Question: Please indicate a possible affordance area of the book that can be used for holding
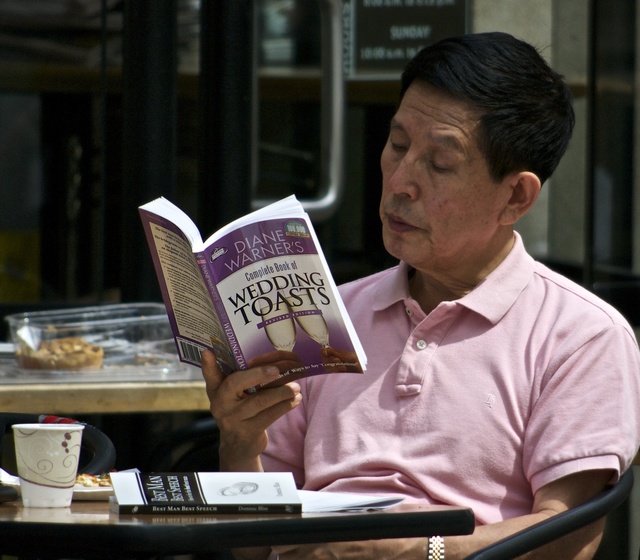
Answer: [140.526, 196.842, 365.789, 376.842]